Hommell

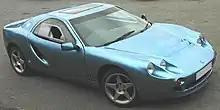
La Berlinette

Hommell was a French Automobile manufacturer, started in 1990 by Michel Hommell, a former racing driver and the owner of Échappement, a French car magazine. The company is based in Lohéac, near Rennes, Brittany. A prototype of the kind of sports car he would like to be produced was shown at the 1990 Paris Salon, where it was well received, encouraging him to go ahead with a production version. This was shown at the 1994 Geneva Motor Show. The 2 seat sports coupe is powered by a mid-mounted 2.0lt Peugeot engine and 6 speed gearbox in a tubular steel chassis with all-round independent suspension.